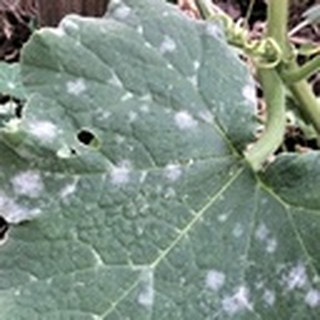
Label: cotton_powdery_mildew